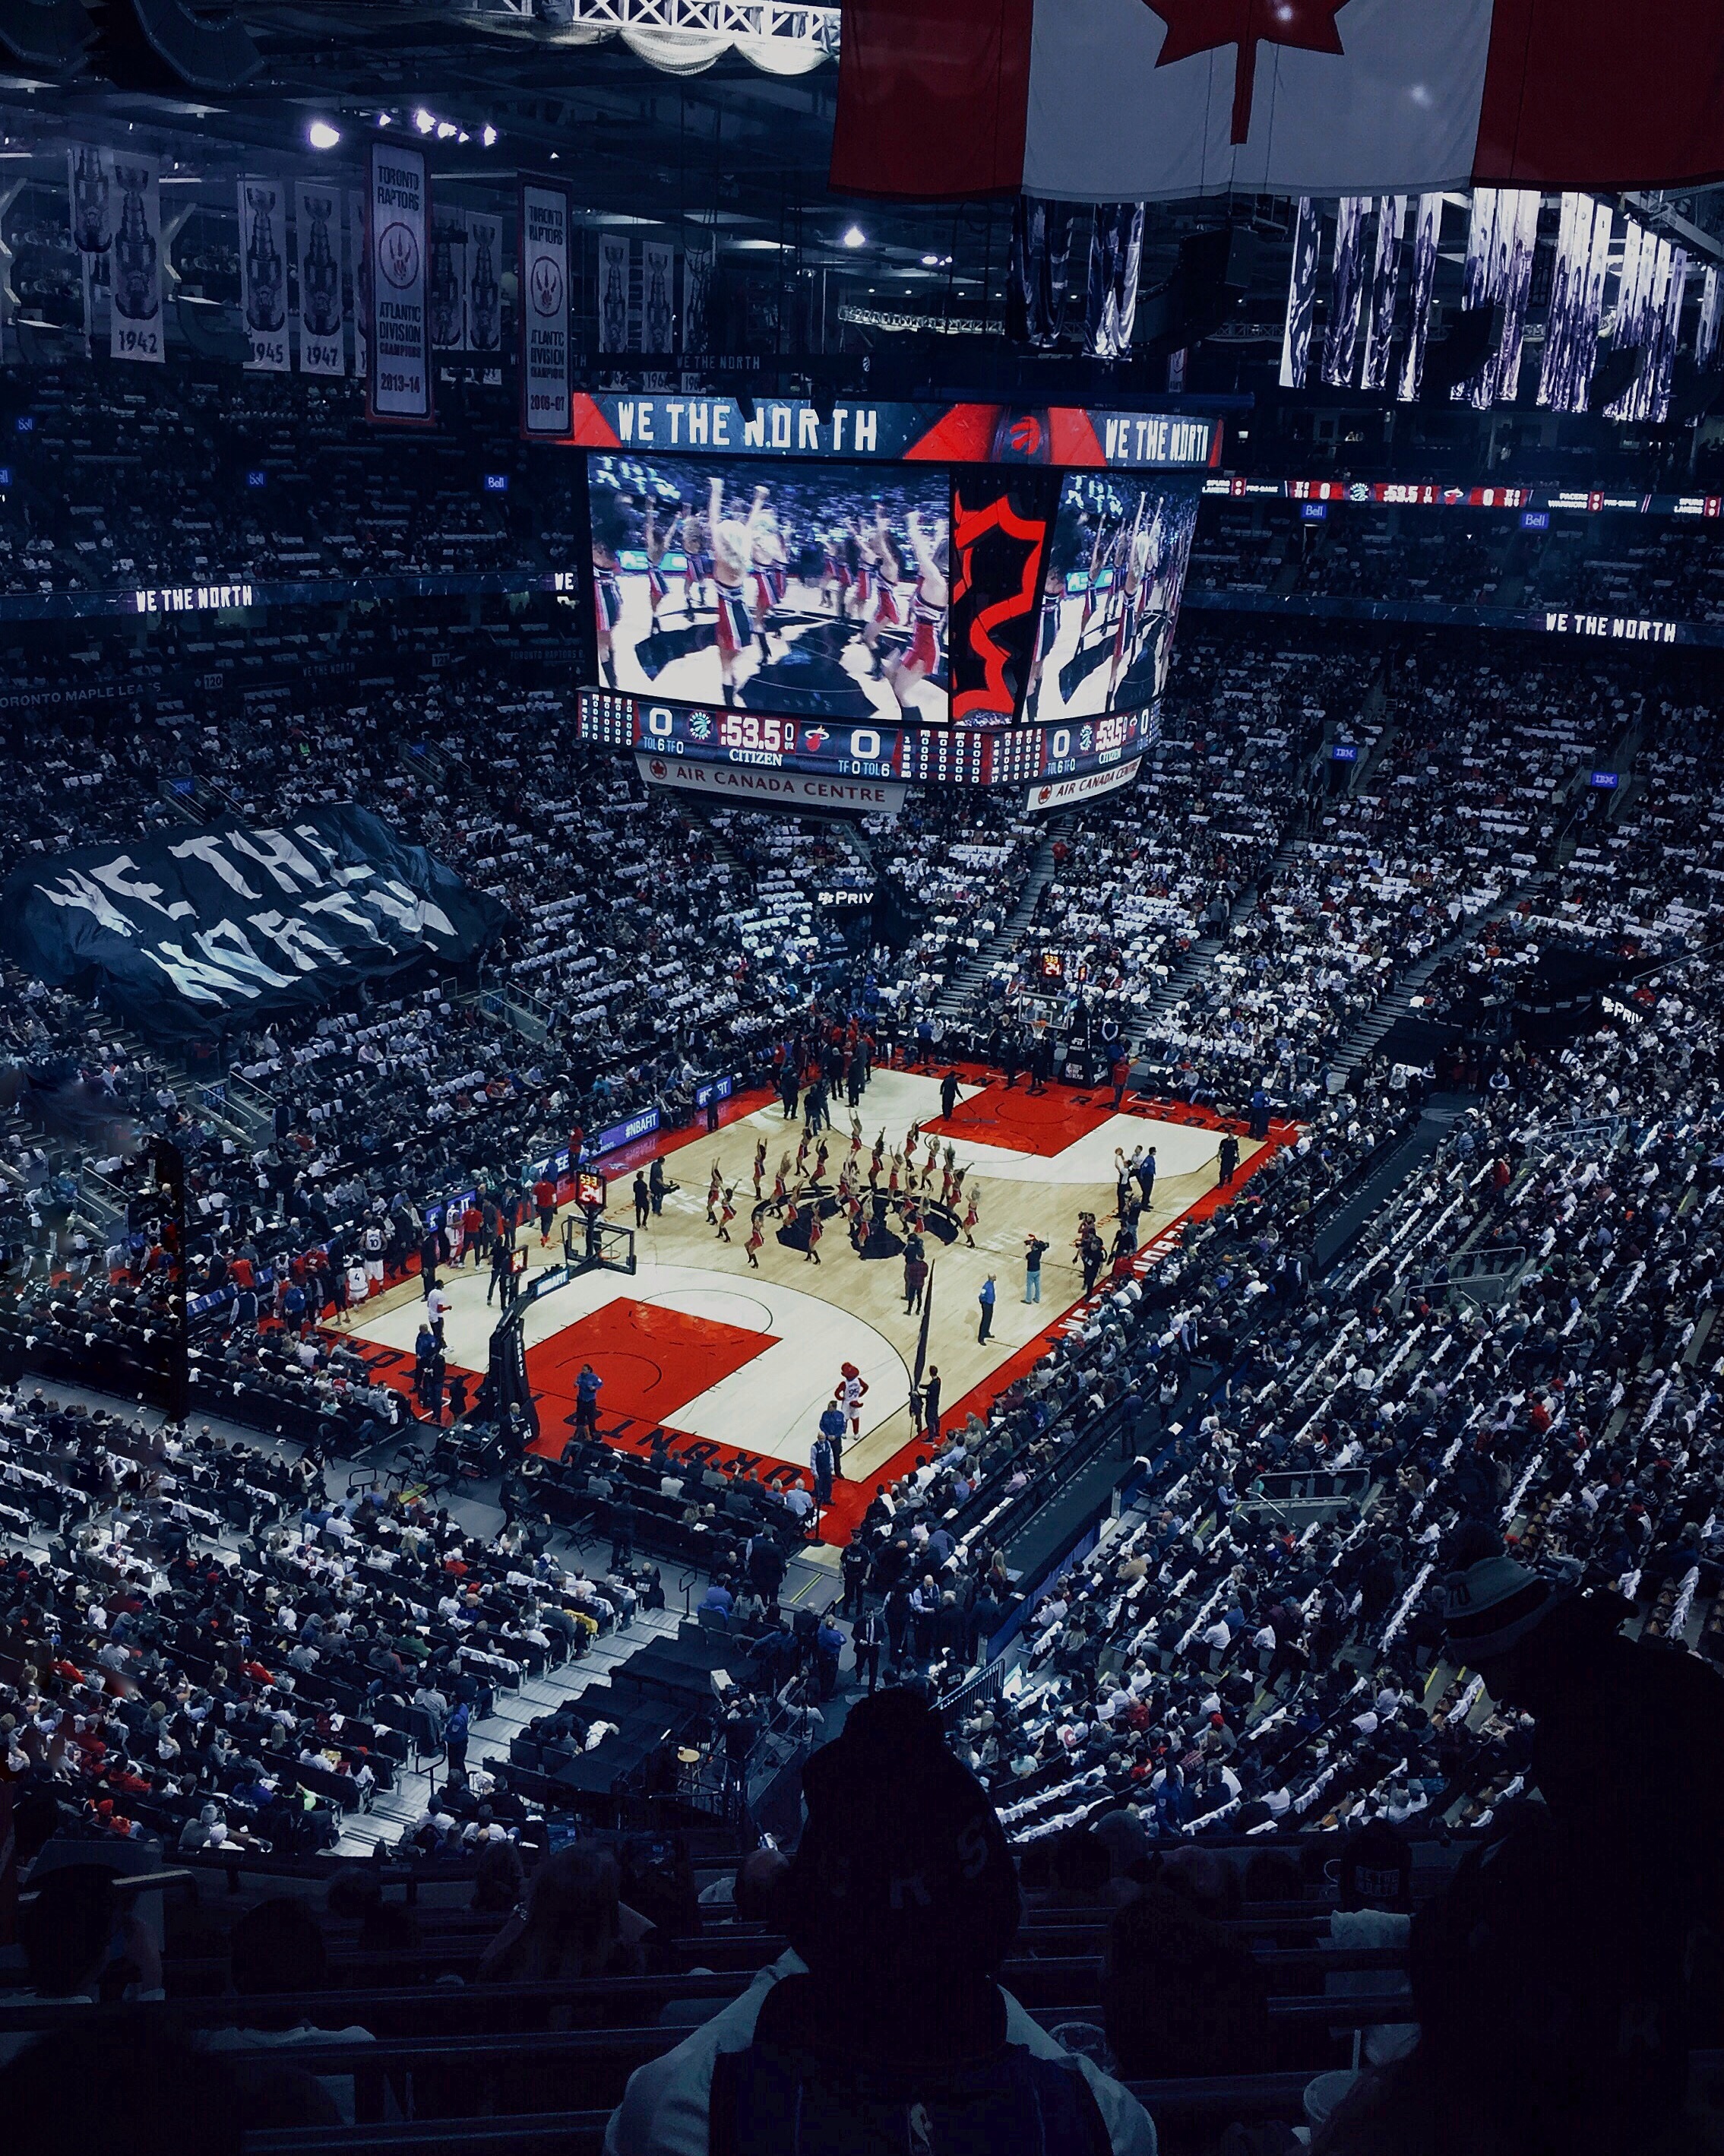
structure, audience, stadium, arena, sport venue, basketball moves